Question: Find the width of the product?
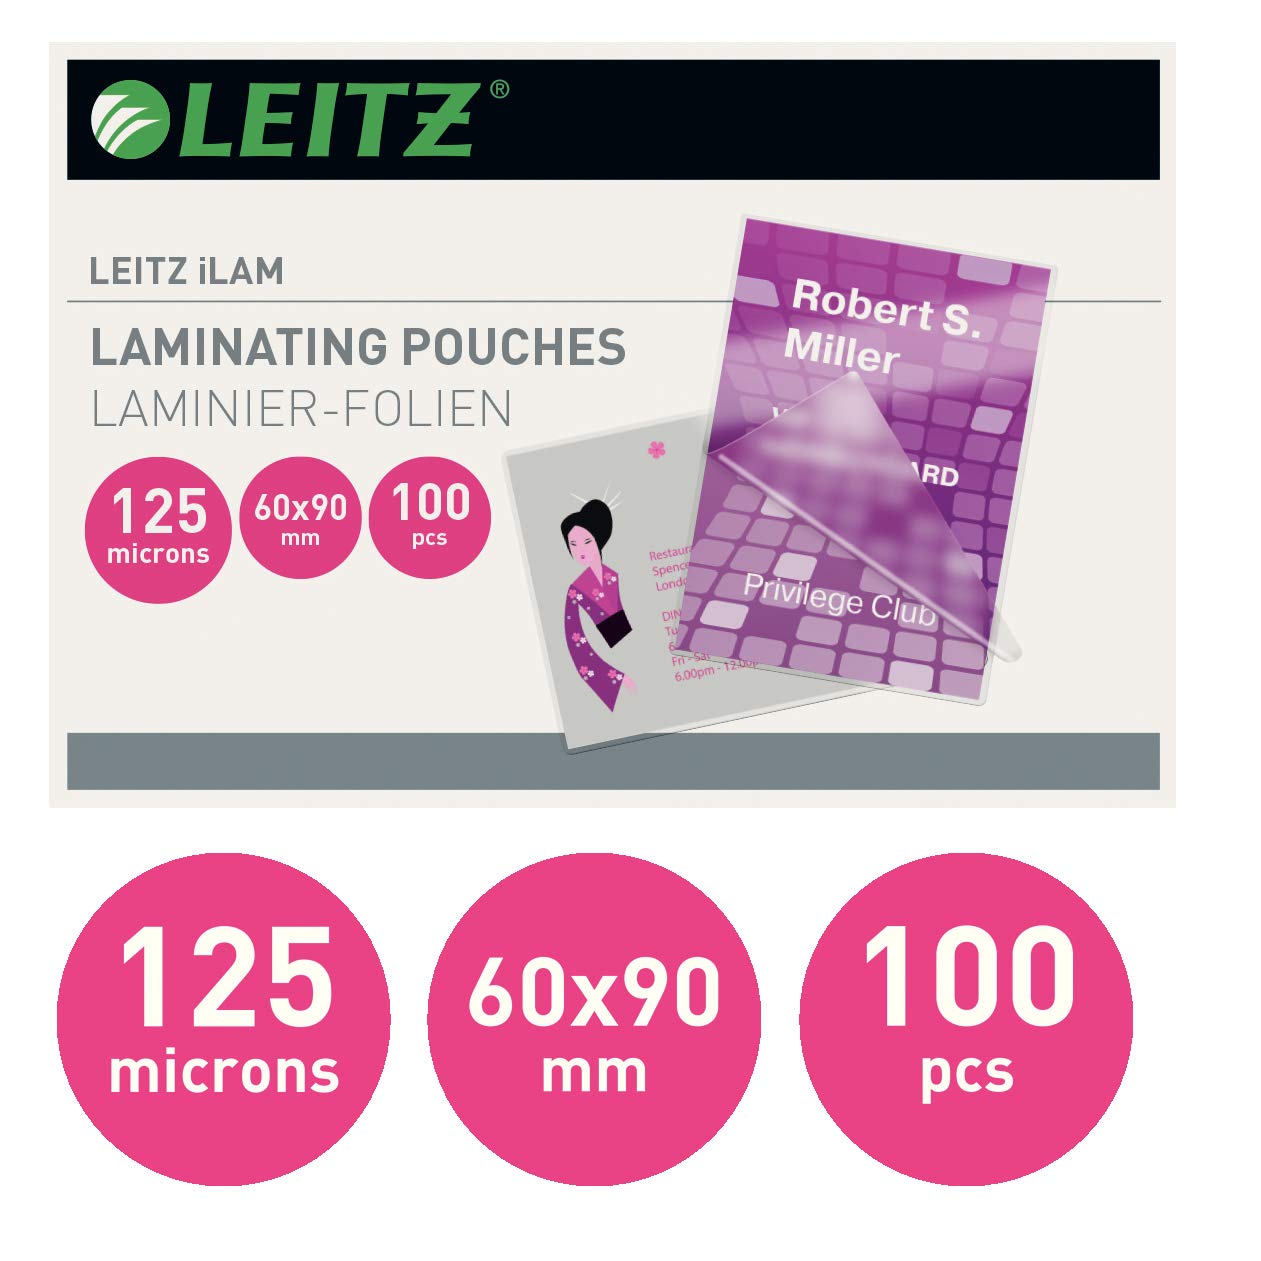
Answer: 90.0 millimetre